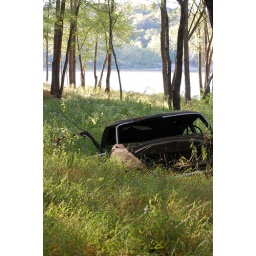
Abandoned cars where a road used to be, now in the middle of the woods